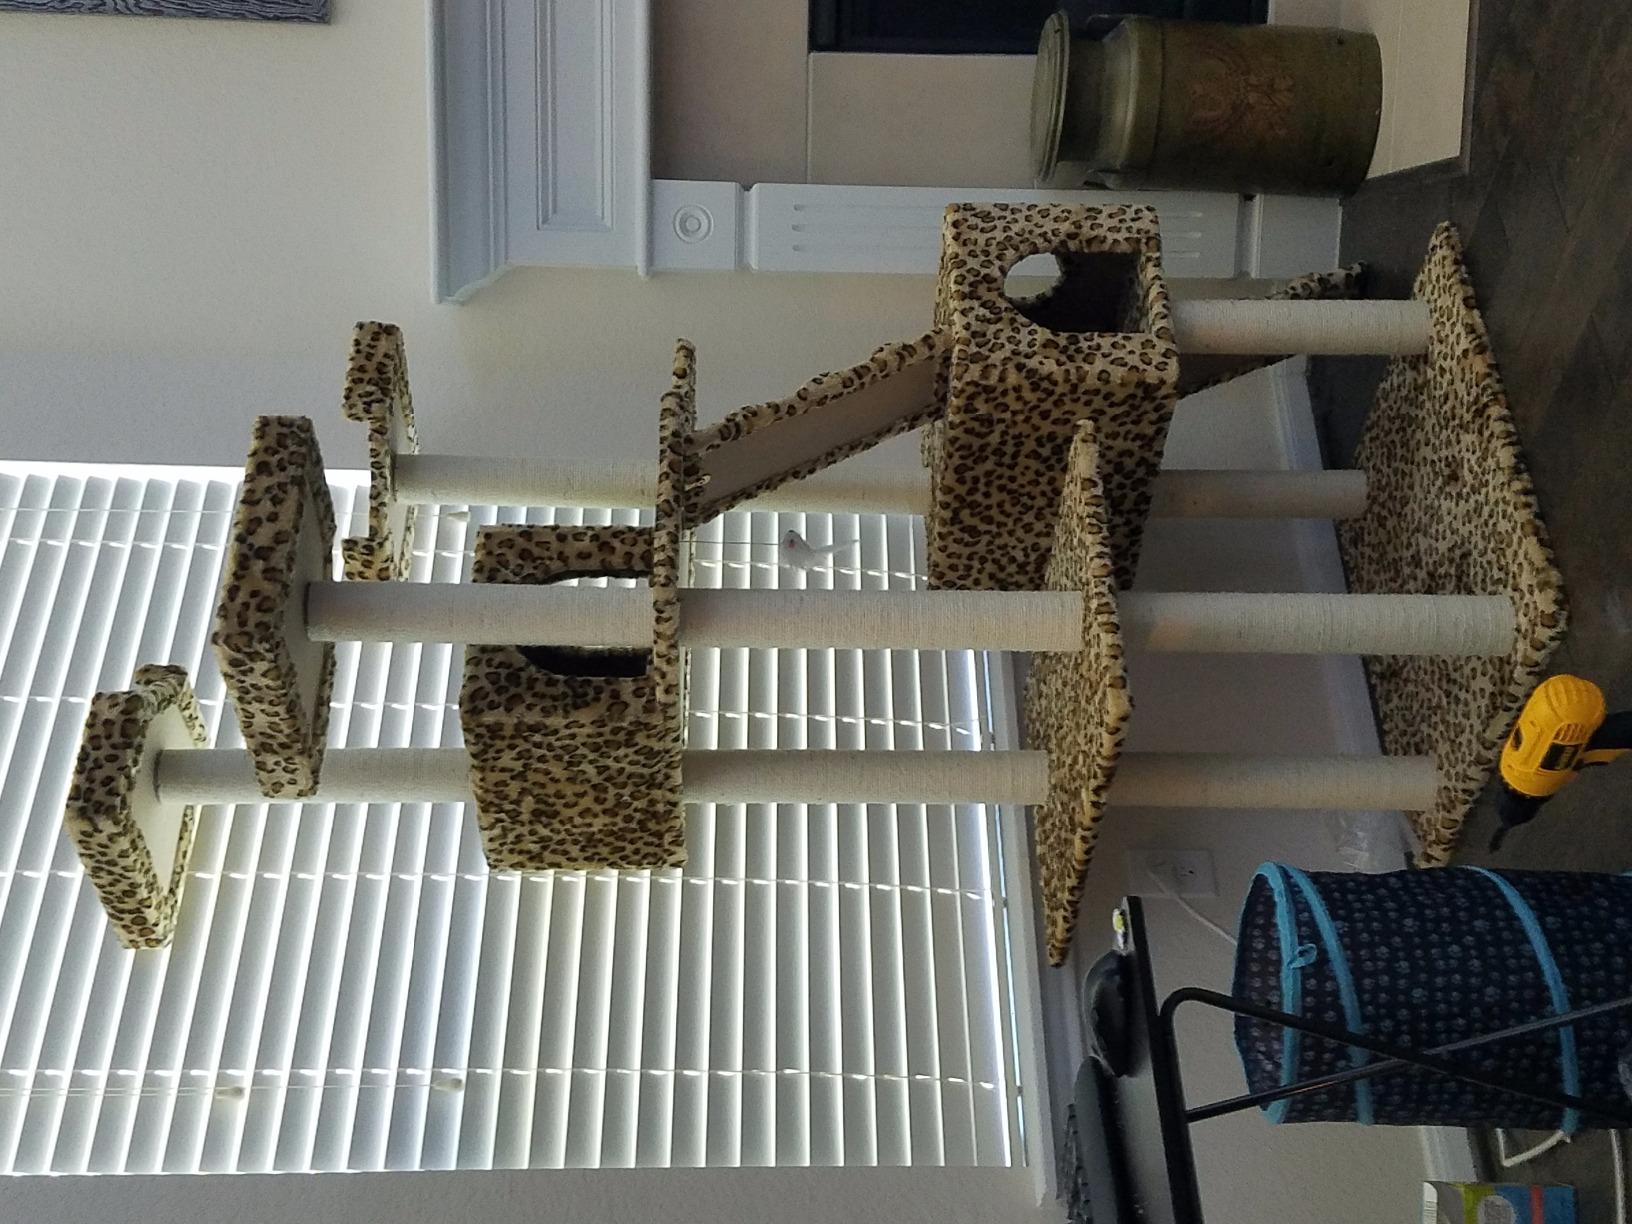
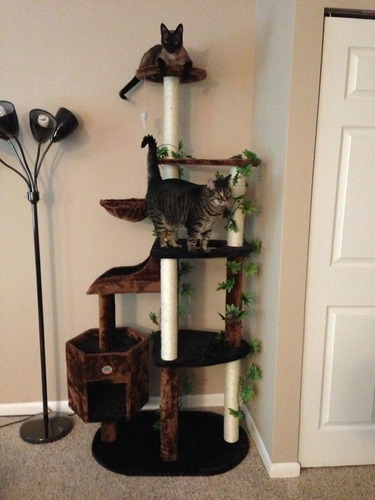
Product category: items_cat tree
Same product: no